Alexei Turchaninov

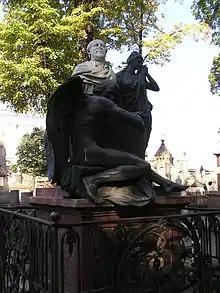
Turchaninov's marble gravestone at the Lazarevskoe Cemetery (in the Alexander Nevsky Lavra).

Alexei Fedorovich Turchaninov (born Alexei Fedorovich Vasilyev; 1704/1705 – March 21, 1787) was a business magnate in the Russian Empire, grandfather of Pavel and Dmitry Solomirsky, the member of the wealthy Turchaninov family.